Multiwinia

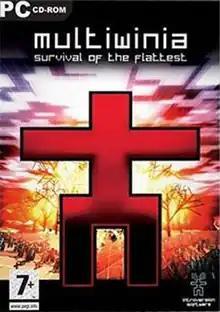

Multiwinia: Survival of the Flattest (also known as simply Multiwinia) is a real-time strategy video game by Introversion Software. "Multiwinia" is available as a standalone game, or included as part of "Darwinia+".